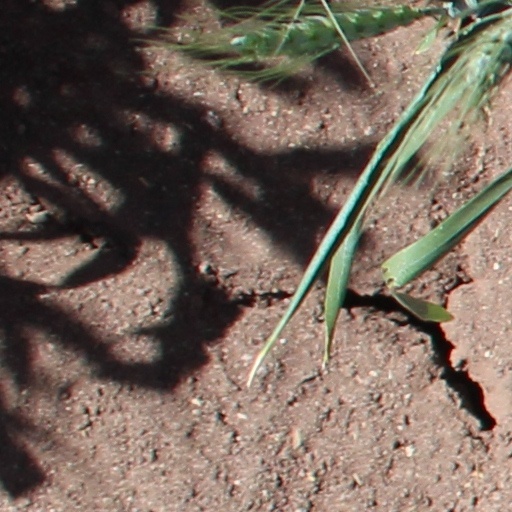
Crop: wheat